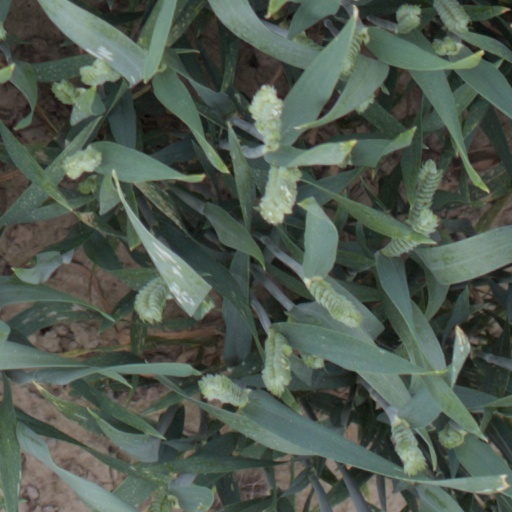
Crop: wheat